Leonberg

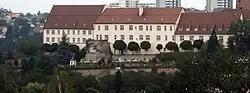
The palace

After the rise of the Nazis in 1933, several bloody street battles were fought between stormtrooper (Sturmabteilung) followers, mostly backed by residents from Leonberg, who attacked supporters of the German communist party, mainly residents in Eltingen. In 1938, Eltingen – a staunchly proletarian community of small landowners - was finally merged with the more "bourgeois" Leonberg.